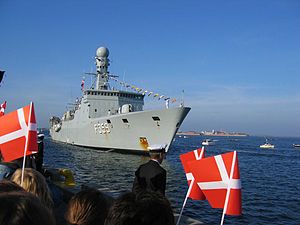
Galathea (ekspeditionsskib) / Galathea-ekspeditionen 2006–2007
F359 Vædderen ankommer til København ved afslutningen af Galathea 3-ekspeditionen.
Galathea 3 på vej til at lægge til kaj ved Langelinie.
Danmark har to gange sendt ekspeditionsskibe ved navn Galathea ud på en jordomsejling. Første gang var i 1845 og anden gang i 1950. Under Galathea 3 anvendtes søværnets skib Vædderen. Det har været forskellige skibe hver gang og alle gange havde ekspeditionen en dobbelt karakter: Dels var formålet repræsentation, dels naturvidenskabelige landvindinger.